Hey Dad..!

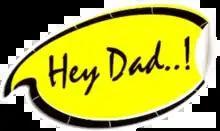
Hey Dad..! logo

Hey Dad..! is an Australian sitcom produced by Gary Reilly Productions, originally airing from 1987 to 1994 on the Seven Network.